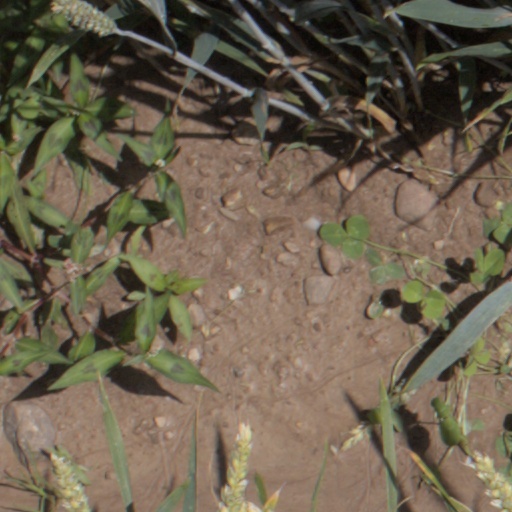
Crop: wheat